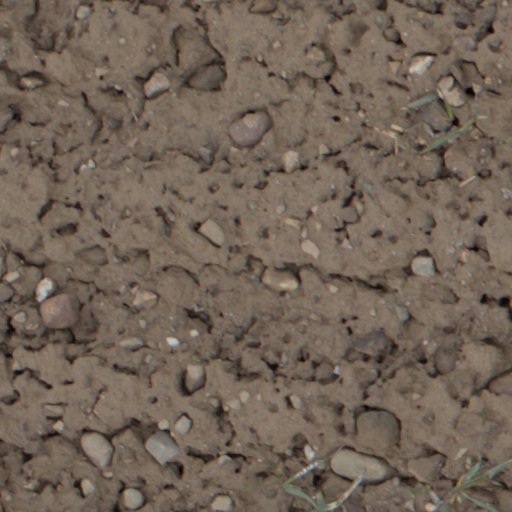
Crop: wheat